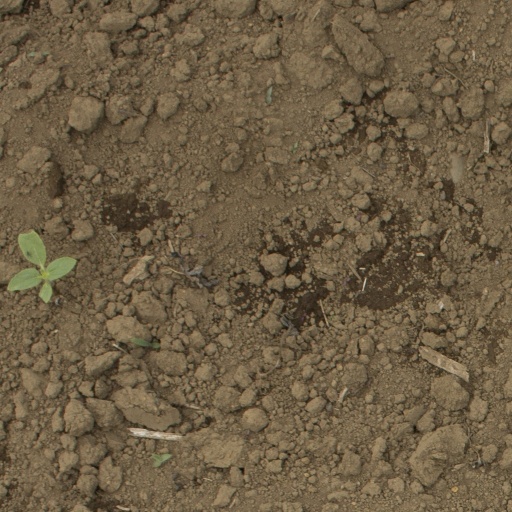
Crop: Jerusalem artichoke